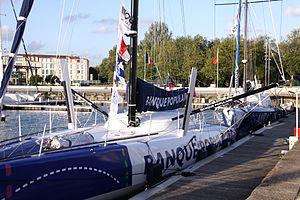
Le voilier le course Open 60 de classe IMOCA «
Banque populaire est un voilier monocoque de course au large appartenant à la classe des 60 pieds IMOCA, mis à l'eau en 2010 sous le nom de Foncia 2. Synthèse de l'expérience des architectes Guillaume Verdier, Marc Van Peteghem et Vincent Lauriot-Prévost et du navigateur Michel Desjoyeaux, il présente une carène innovante, marquée par un double bouchain et un pont en « aile de mouette », ainsi que des dérives portantes.